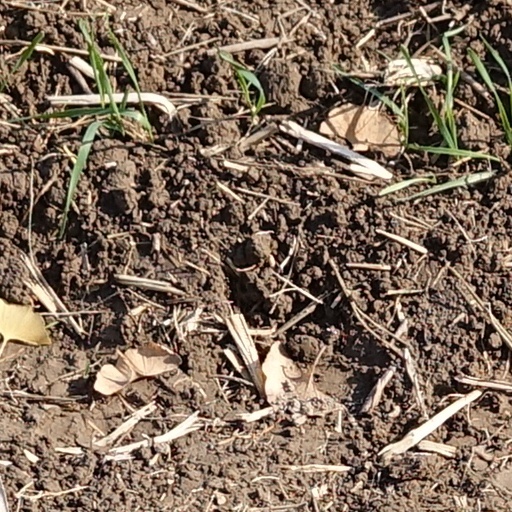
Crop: wheat